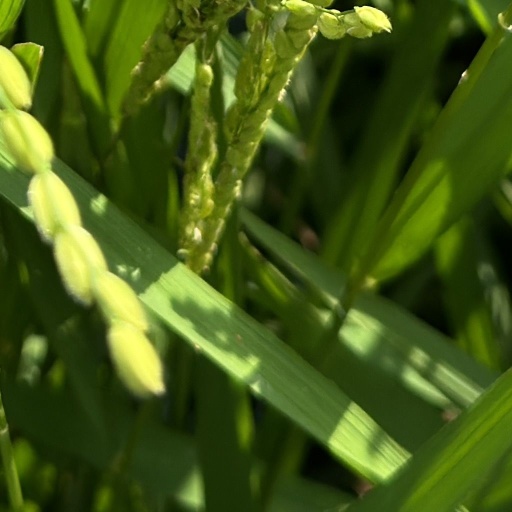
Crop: rice